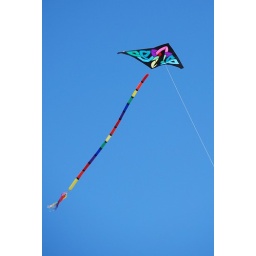
Beautiful day at the beach (off season), the colors against the blue sky made a nice contrast.